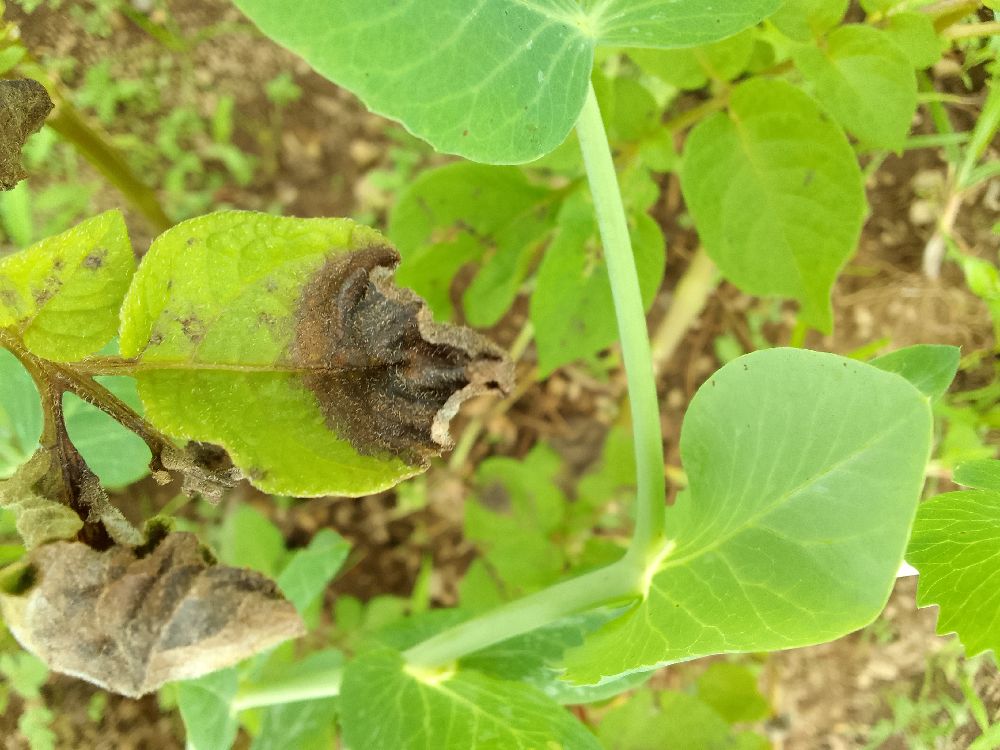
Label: Late blight